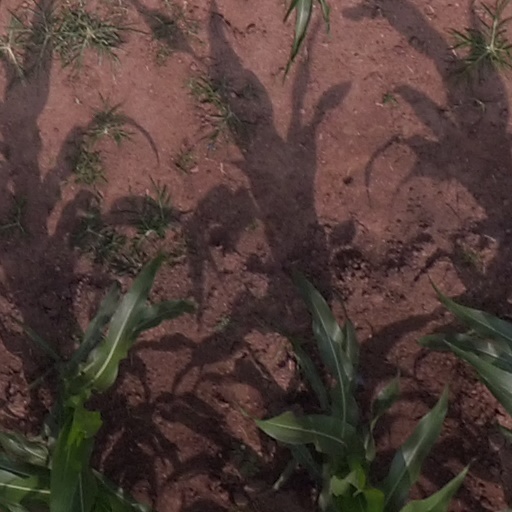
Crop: maize; corn